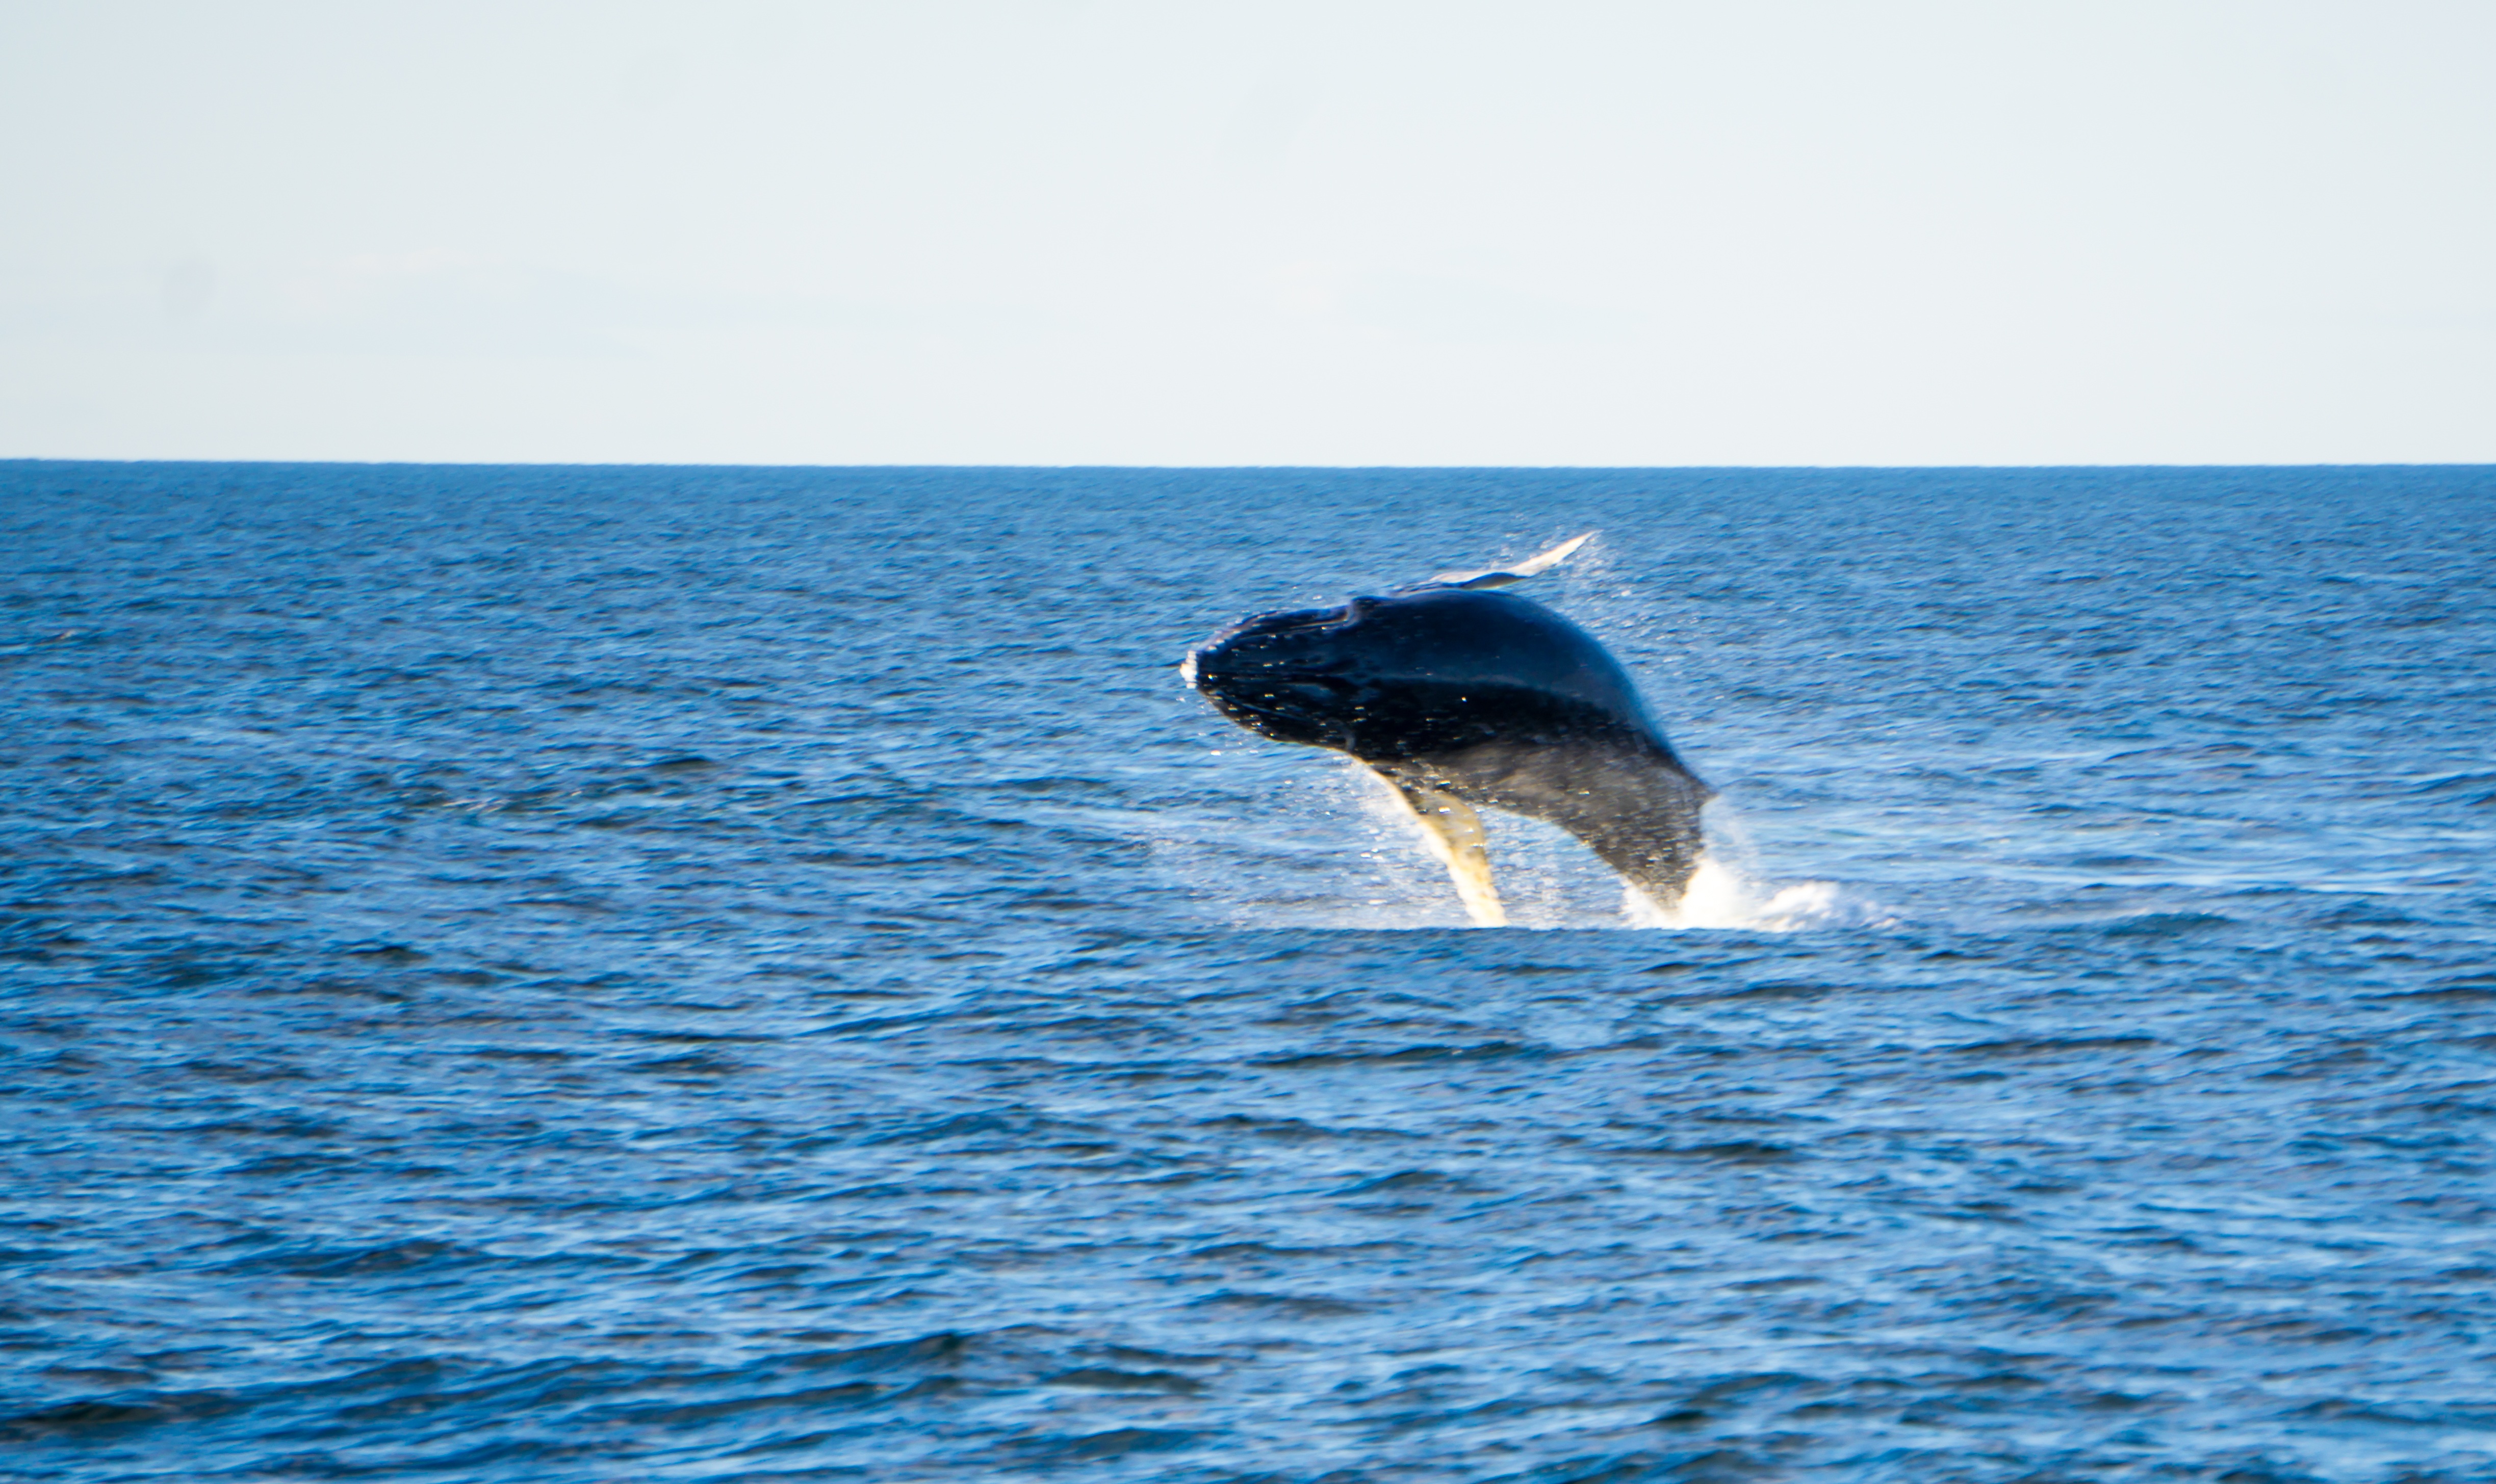
sea, water, nature, ocean, animal, wildlife, wild, mammal, blue, life, surface, humpback whale, tail, marine, endangered, vertebrate, whale, humpback, breaching, marine mammal, marine biology, whales dolphins and porpoises, grey whale